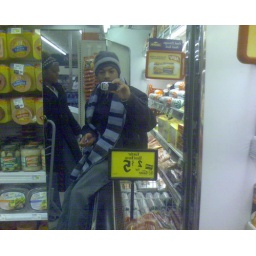
me in the mirror at the frozen foods section with the breakfasts meat see my best female friend kat in the back